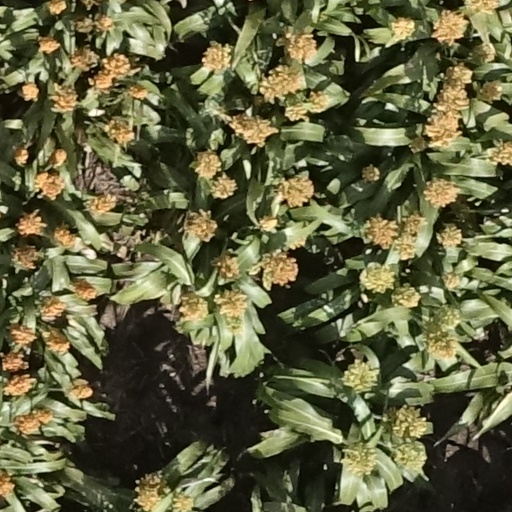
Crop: sorghum